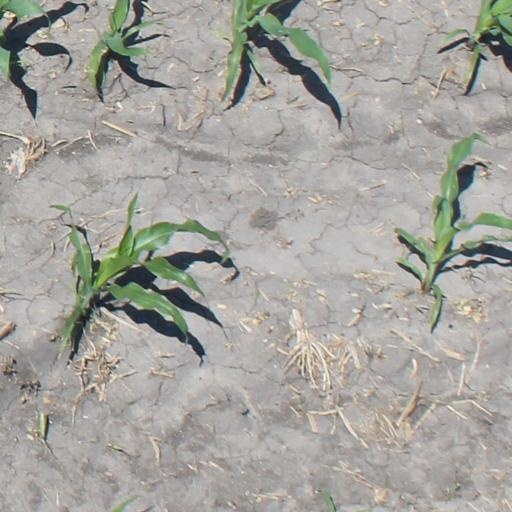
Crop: maize; corn